Skolegade

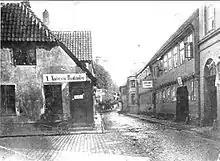
Skolegade, 1877

Skolegade is one of the oldest streets in Aarhus. The name is derived from Aarhus Katedralskole, which was originally located on the street since it was established in the 1100s. In the old medieval town, it was one of the most heavily trafficked streets, used by people from north and east of the town going to the market on Store Torv. In 1849 newspaper articles mention it as the most heavily used street in the city.